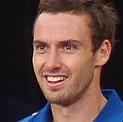
Age: 24